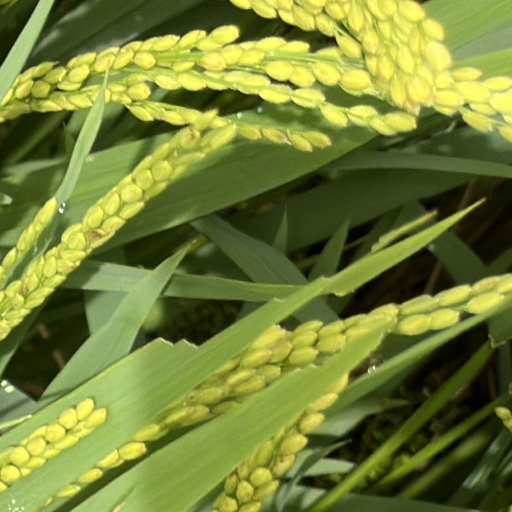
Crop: rice